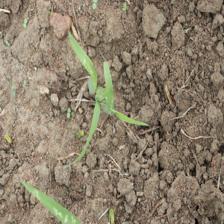
Label: Sorghum